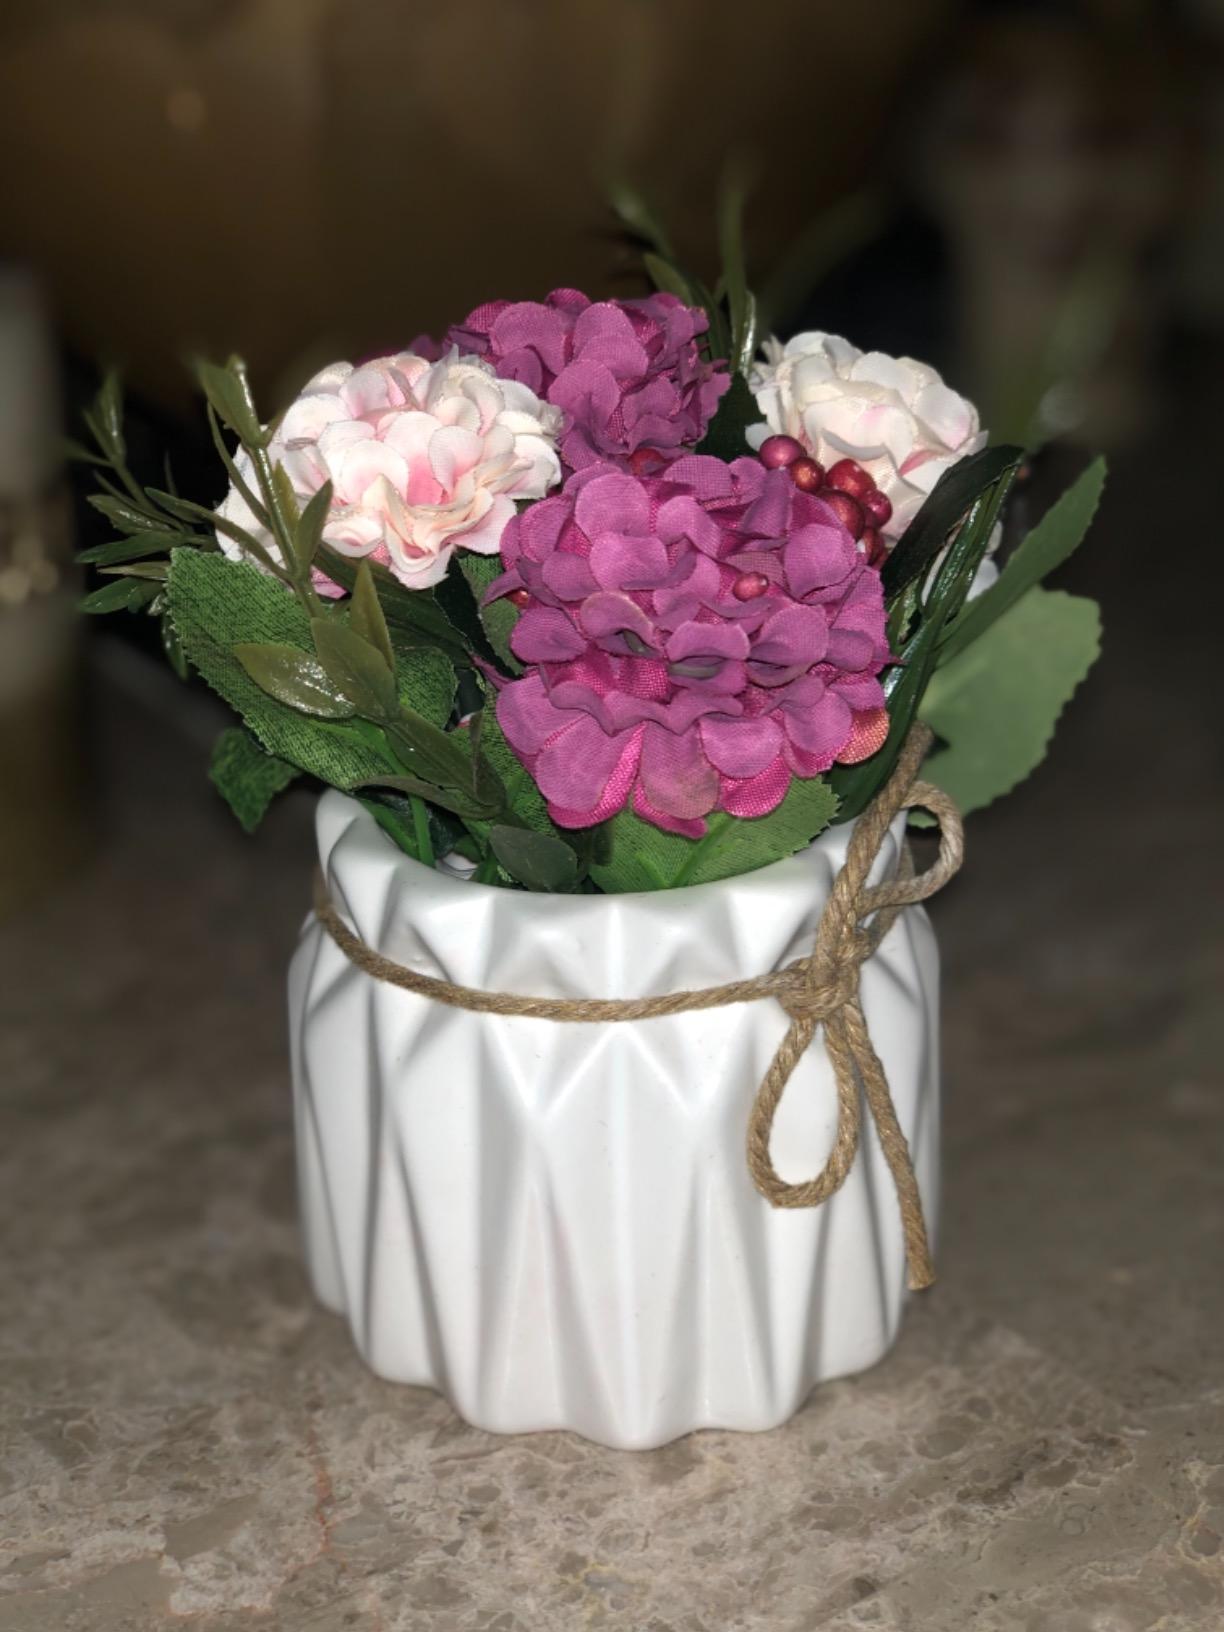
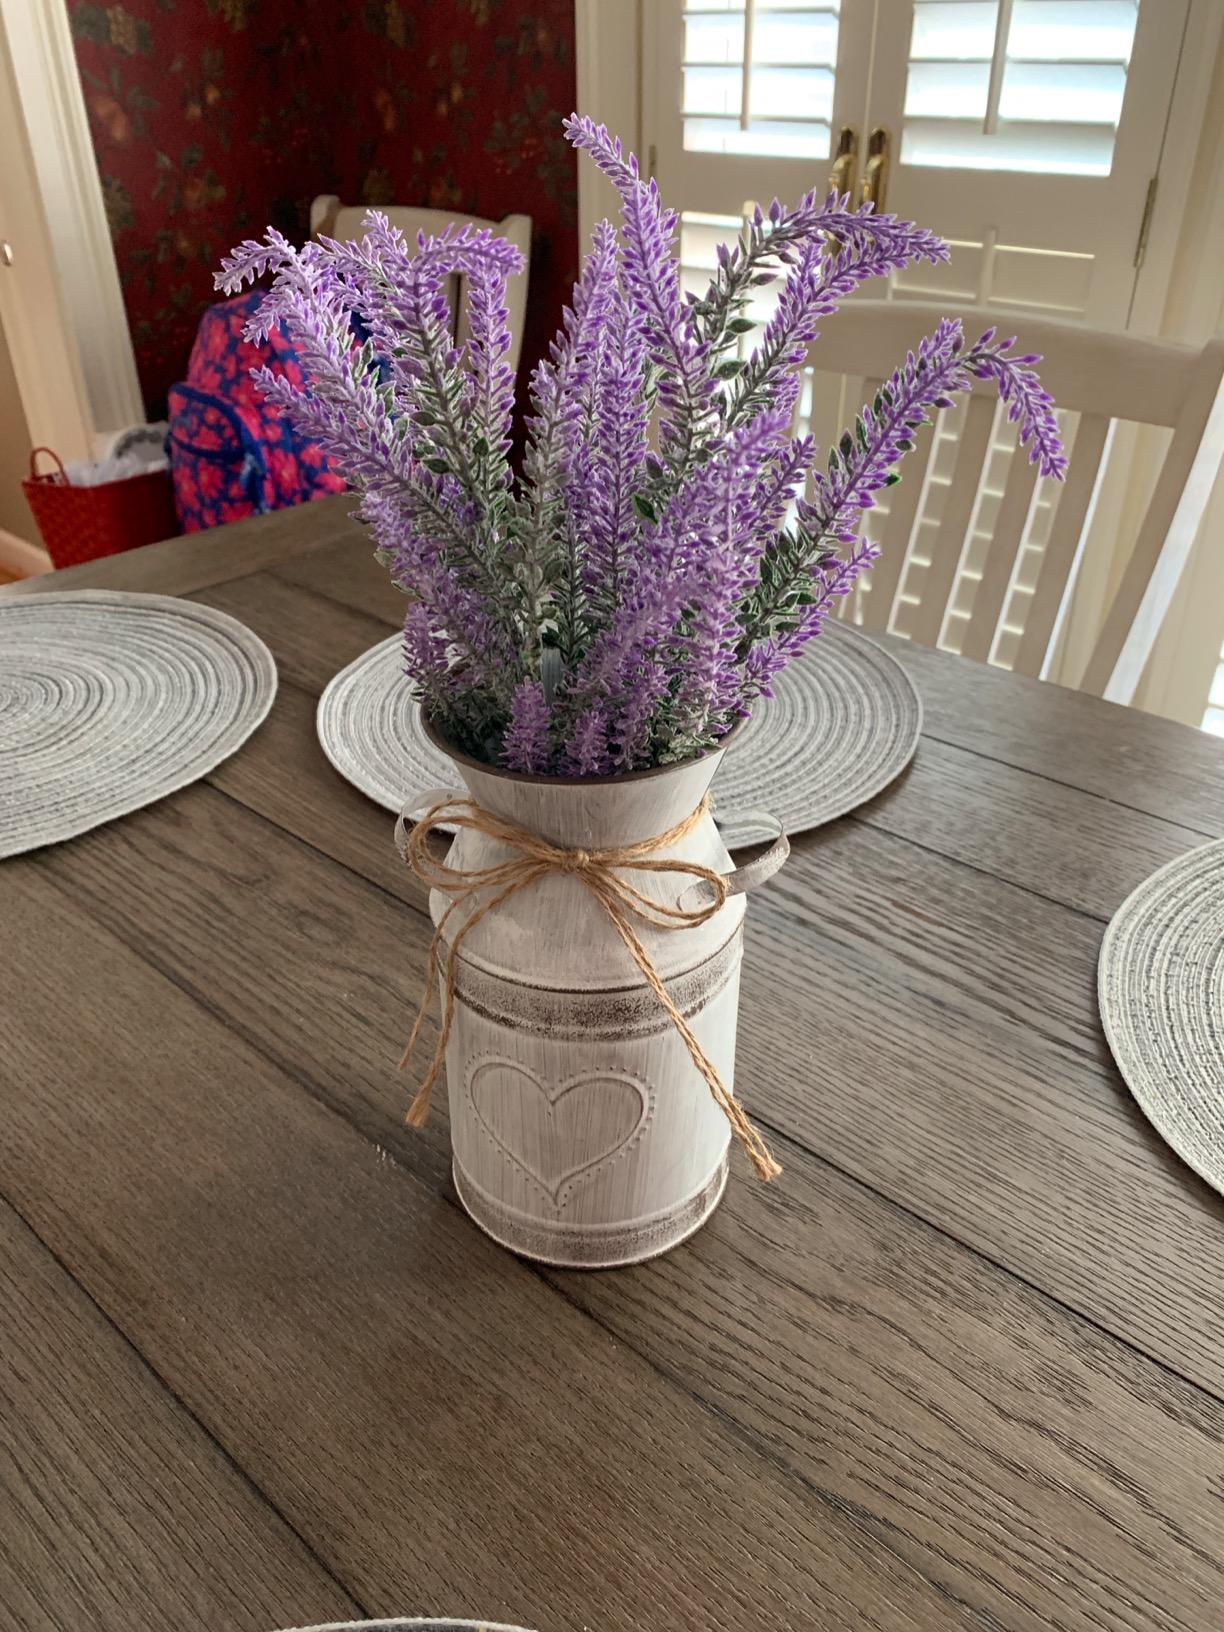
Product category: vase
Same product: no